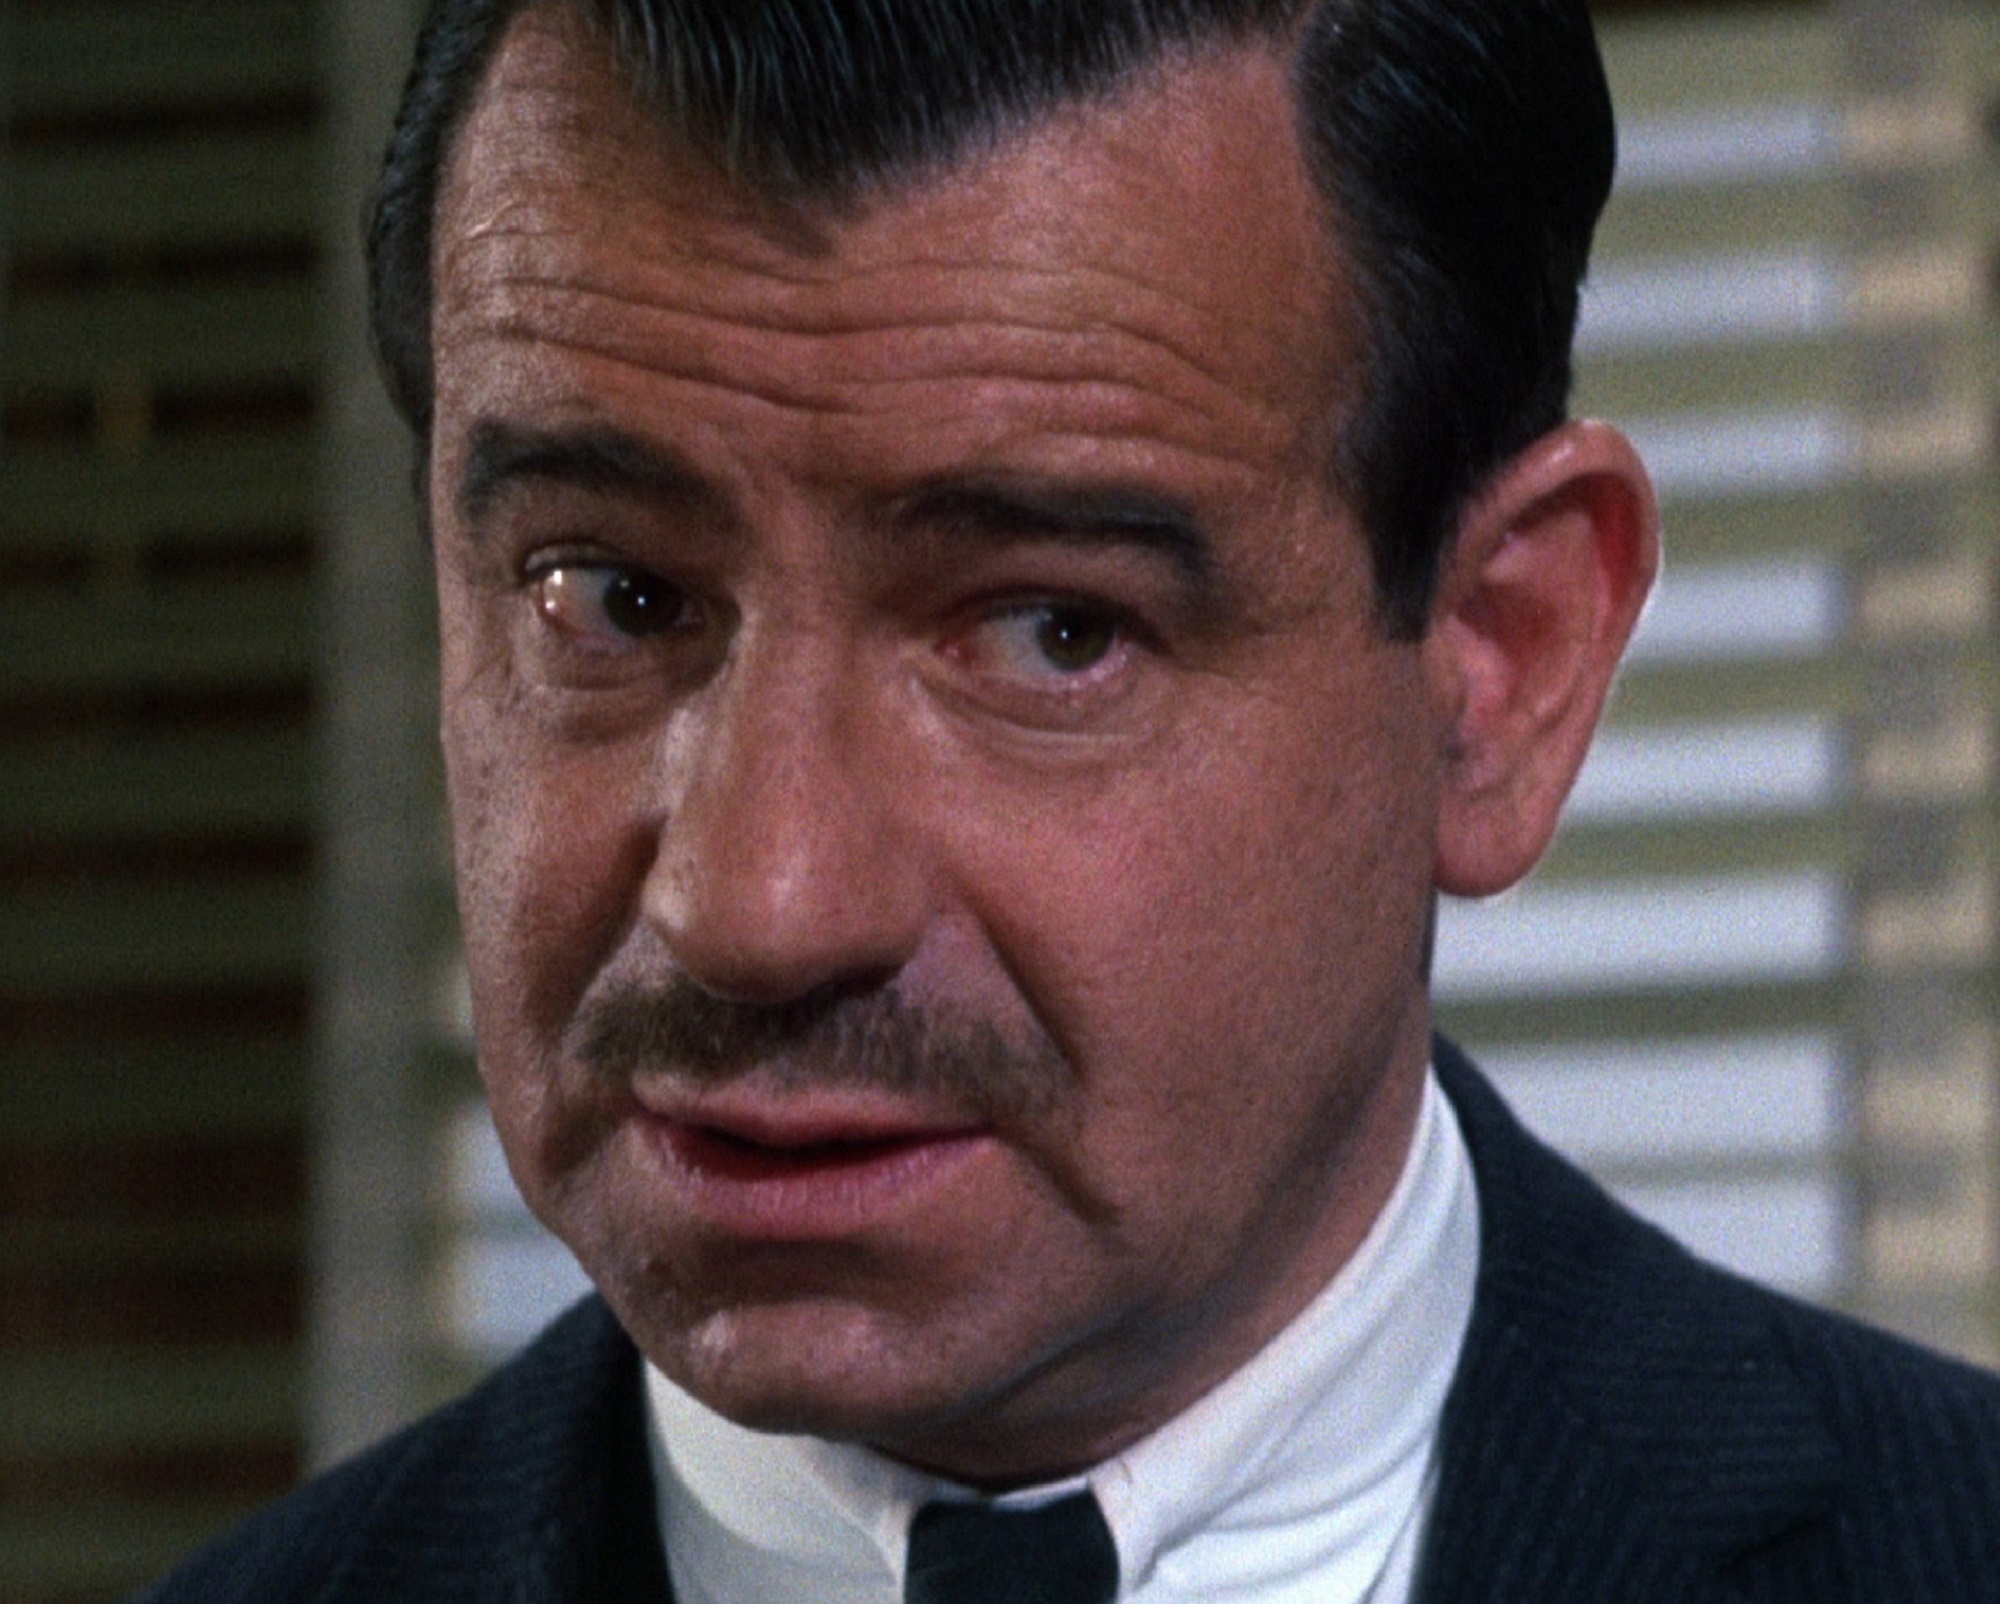
person, vintage, star, hollywood, profession, speaker, cinema, films, celebrity, actor, official, movies, comedy, motion pictures, walter matthau